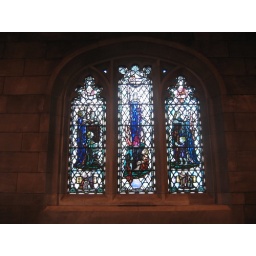
The stained glass windows in our church.